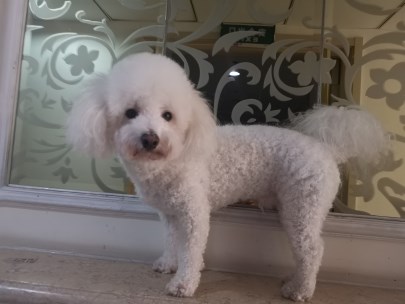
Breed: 3083-n000117-Bichon_Frise